Geography of Bulgaria

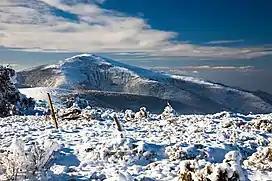
A winter view of the Vlahina Mountain near the border with North Macedonia

The eastern border (378 km) is maritime and encompasses the Bulgarian Black Sea Coast from Cape Sivriburun in the north to the mouth of the Rezovo River in the south. Bulgaria's littoral forms 1/10 of the total Black Sea coastline, and includes two important gulfs, the Gulf of Varna and the Gulf of Burgas, harbouring the country's two major ports.